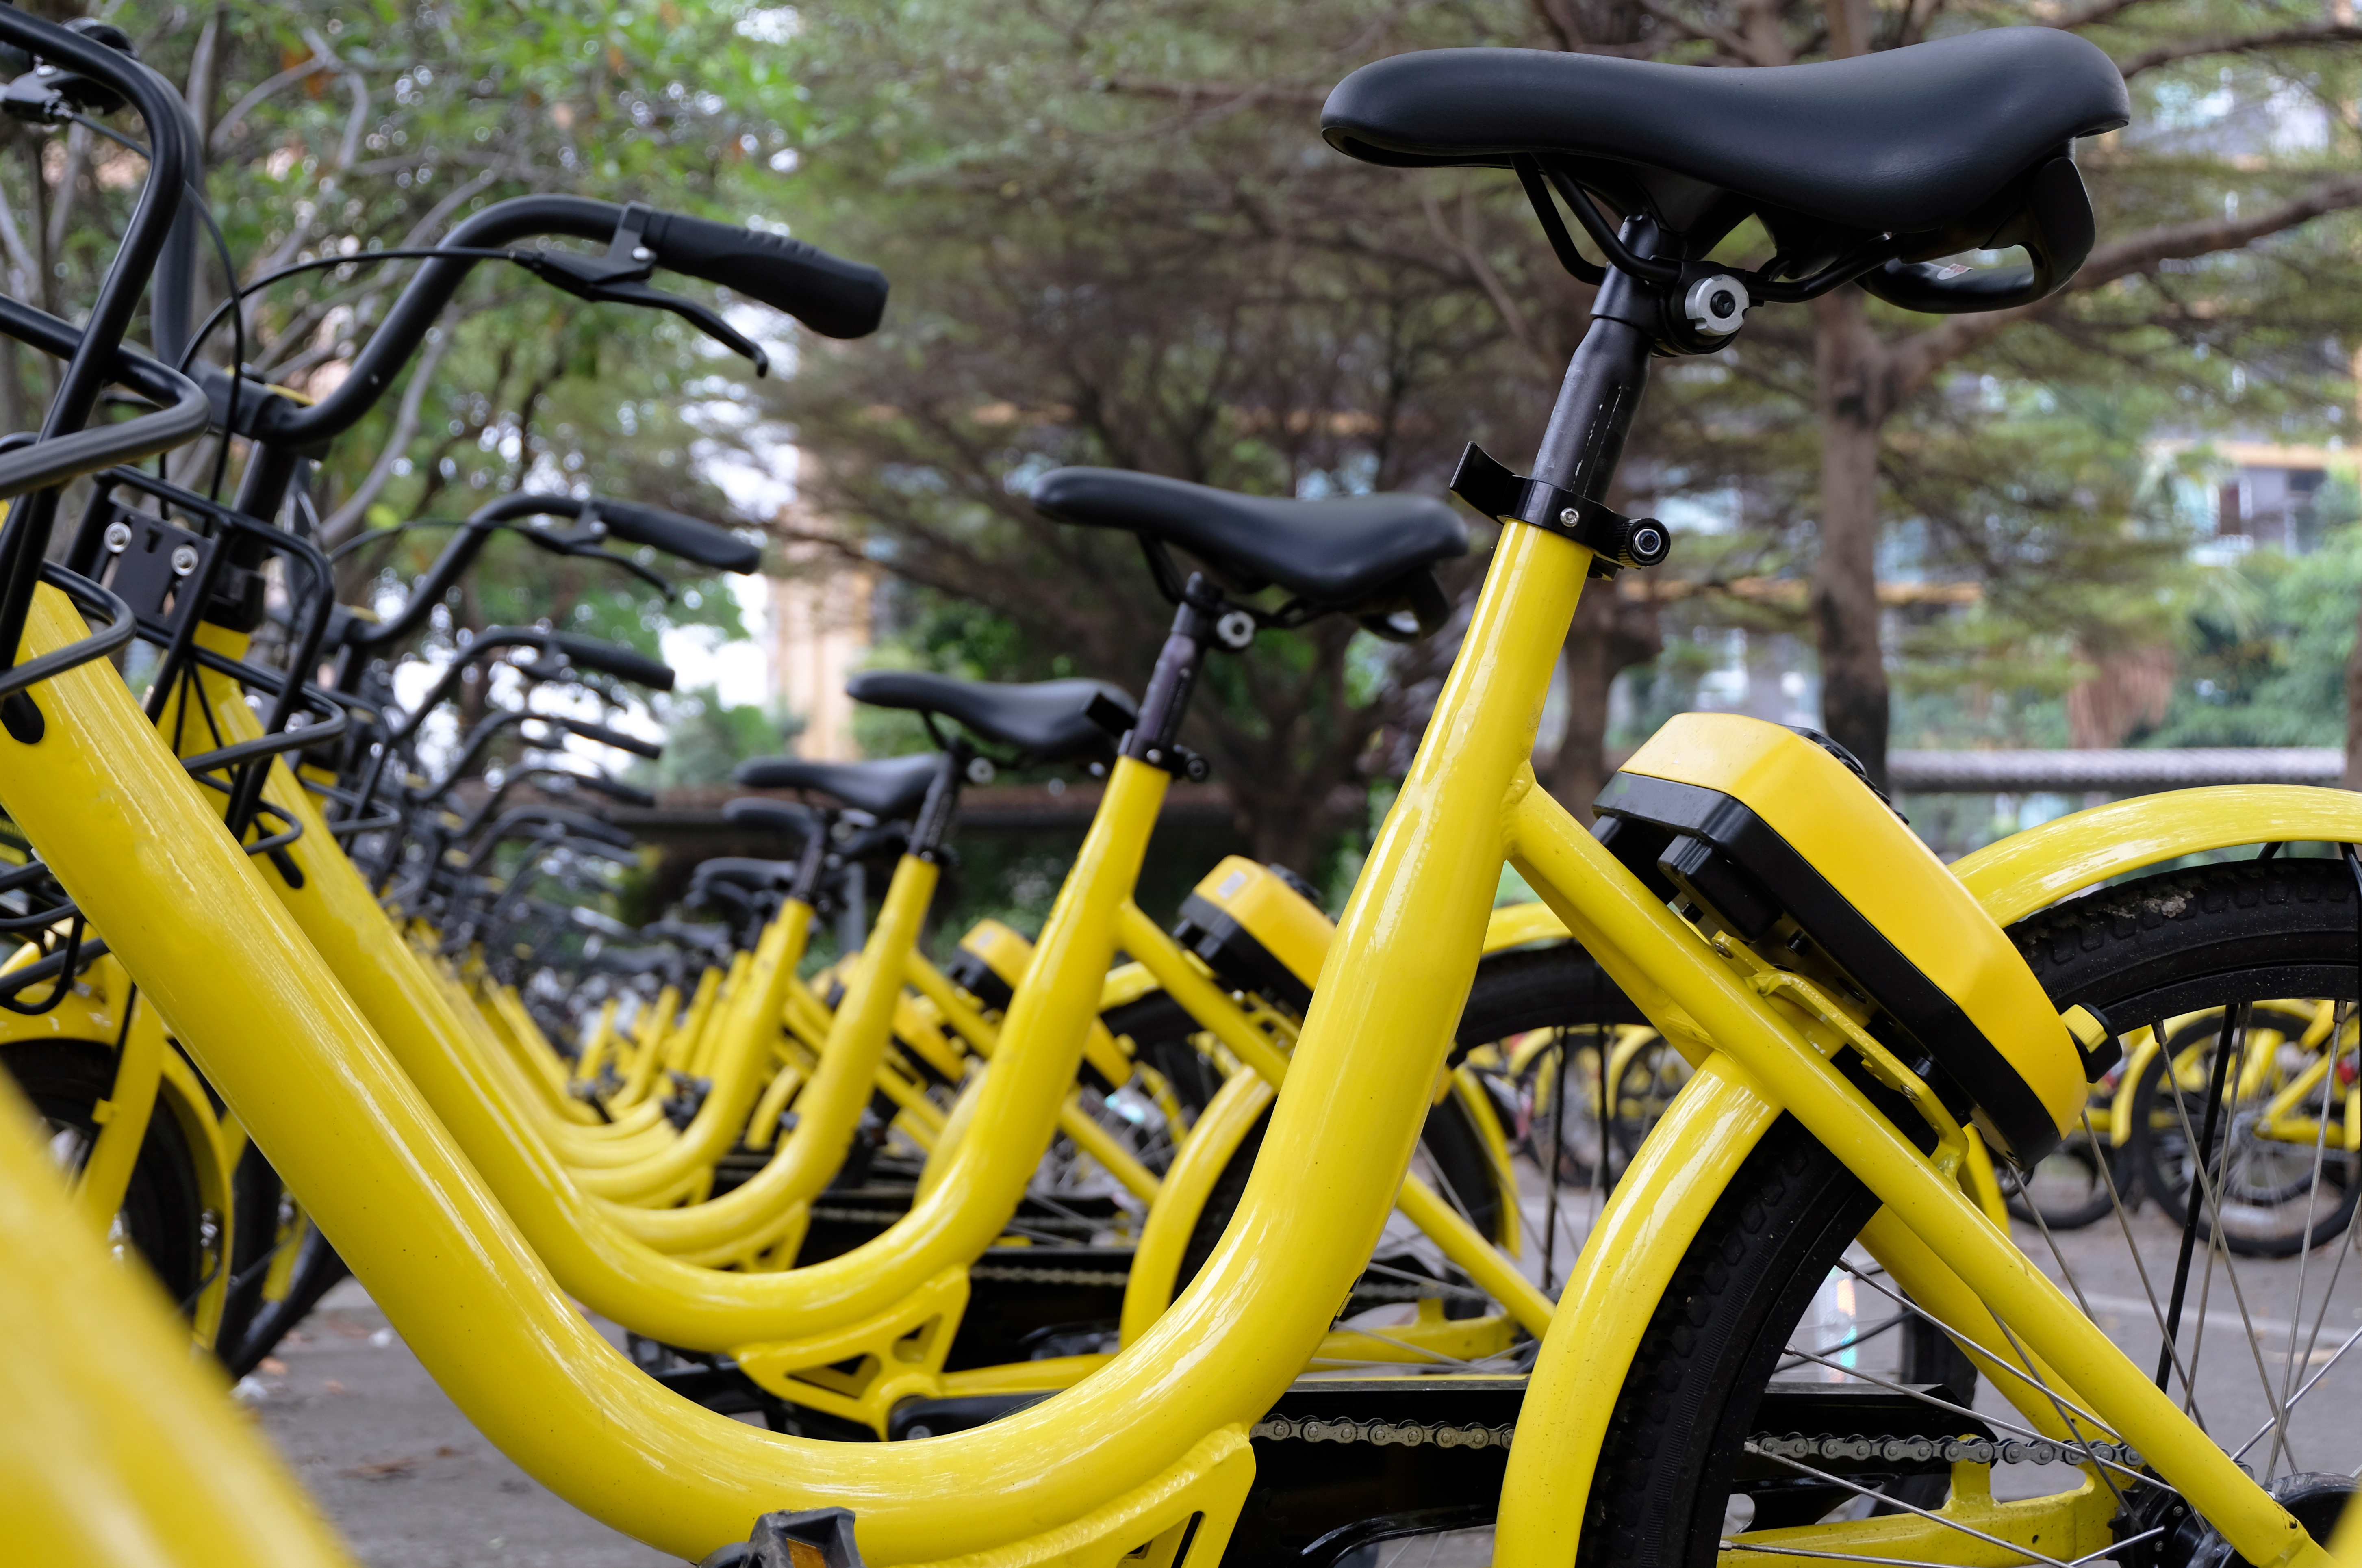
adventure, background, bicycle, bike, biker, biking, building, city, concept, conceptual, device, drive, ecological, ecology, environment, environmental, europe, european, fitness, german, germany, health, healthy, historical, lifestyle, locking, metal, old, outdoor, parked, pavement, pedal, pole, public, recreation, restyling, ride, road, secure, sidewalk, sport, station, street, tourism, town, transport, transportation, travel, urban, bicycle part, bicycle wheel, bicycle saddle, yellow, motor vehicle, vehicle, bicycle handlebar, bicycle tire, mode of transport, bicycle drivetrain part, bicycle frame, sports equipment, bicycle accessory, leisure, rim, crankset, wheel, bicycle fork